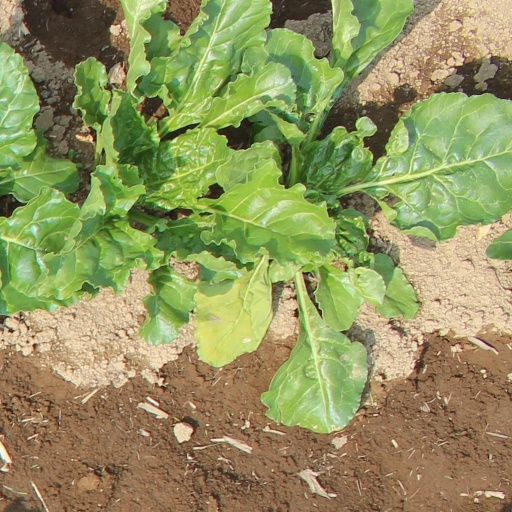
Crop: sugar beet